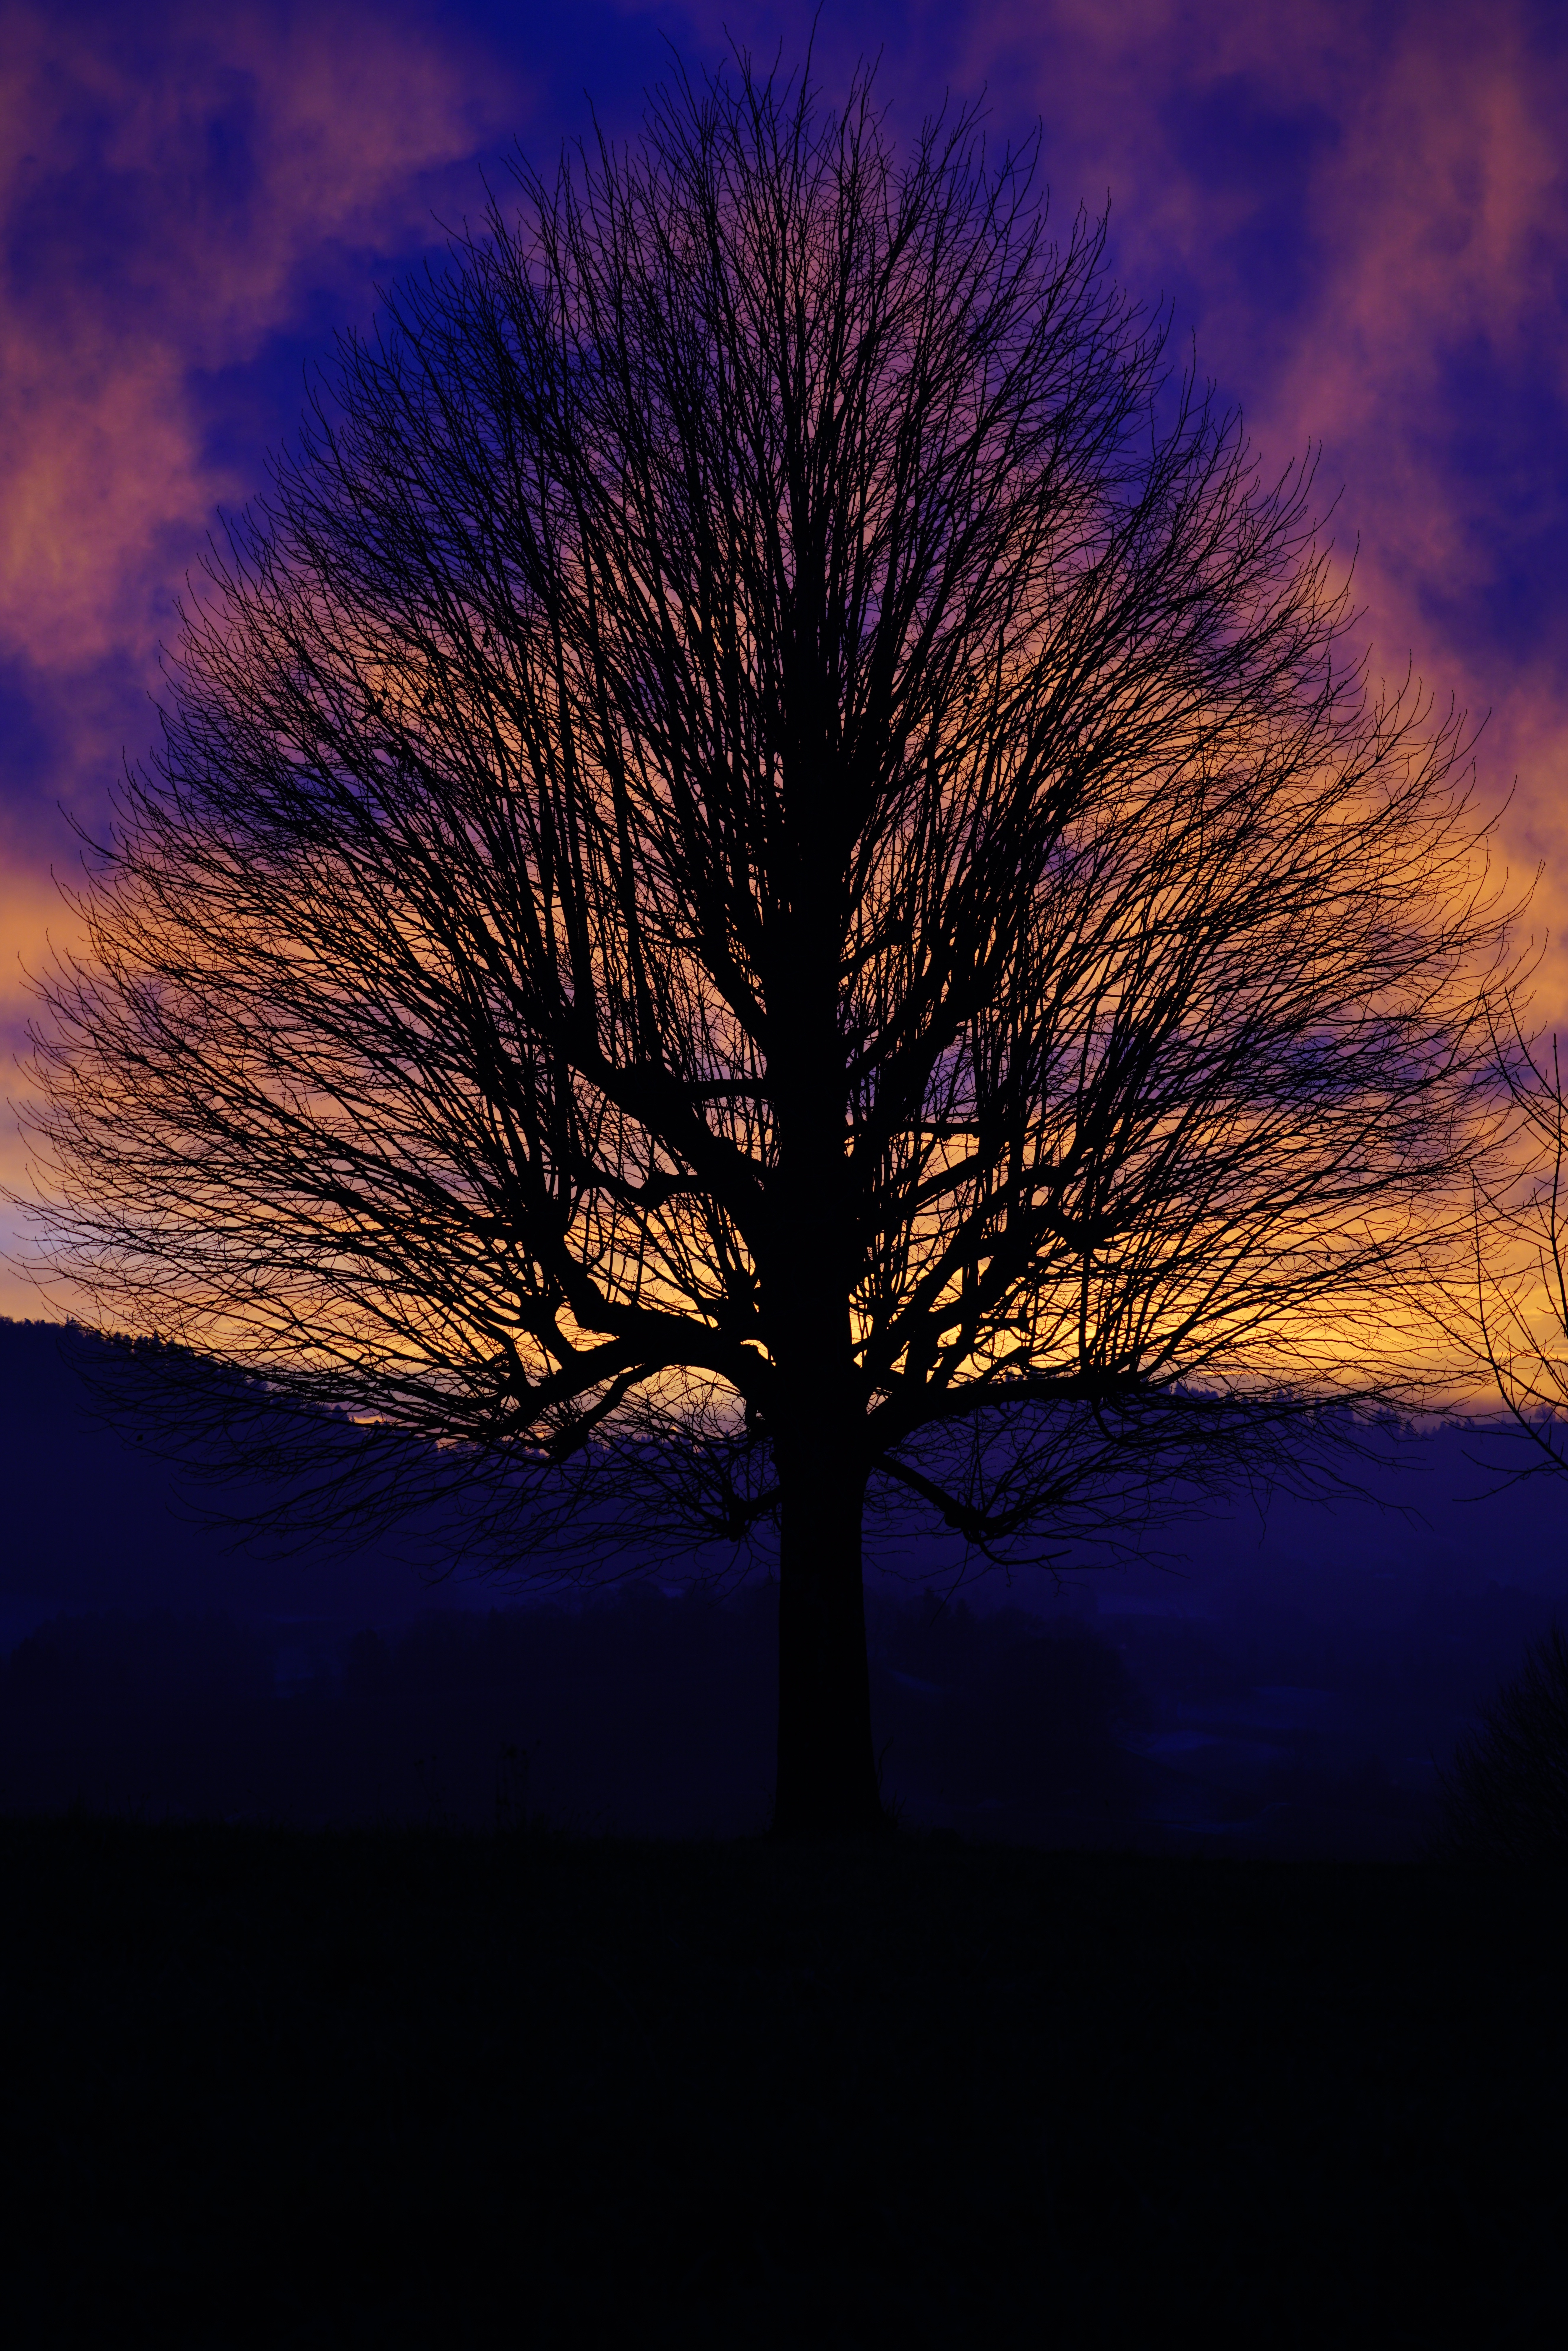
landscape, tree, nature, horizon, branch, silhouette, light, glowing, cloud, plant, sky, sunrise, sunset, night, sunlight, morning, dawn, atmosphere, isolated, dusk, evening, orange, reflection, red, calm, darkness, yellow, aesthetic, clouds, branches, switzerland, midnight, fiery, abendstimmung, clouded sky, afterglow, evening sky, back light, phenomenon, individually, astronomical object, meteorological phenomenon, single standing, stock photography, solitary tree, atmosphere of earth, woody plant, computer wallpaper, red sky at morning, cloud glow, burstweid, wyssachen